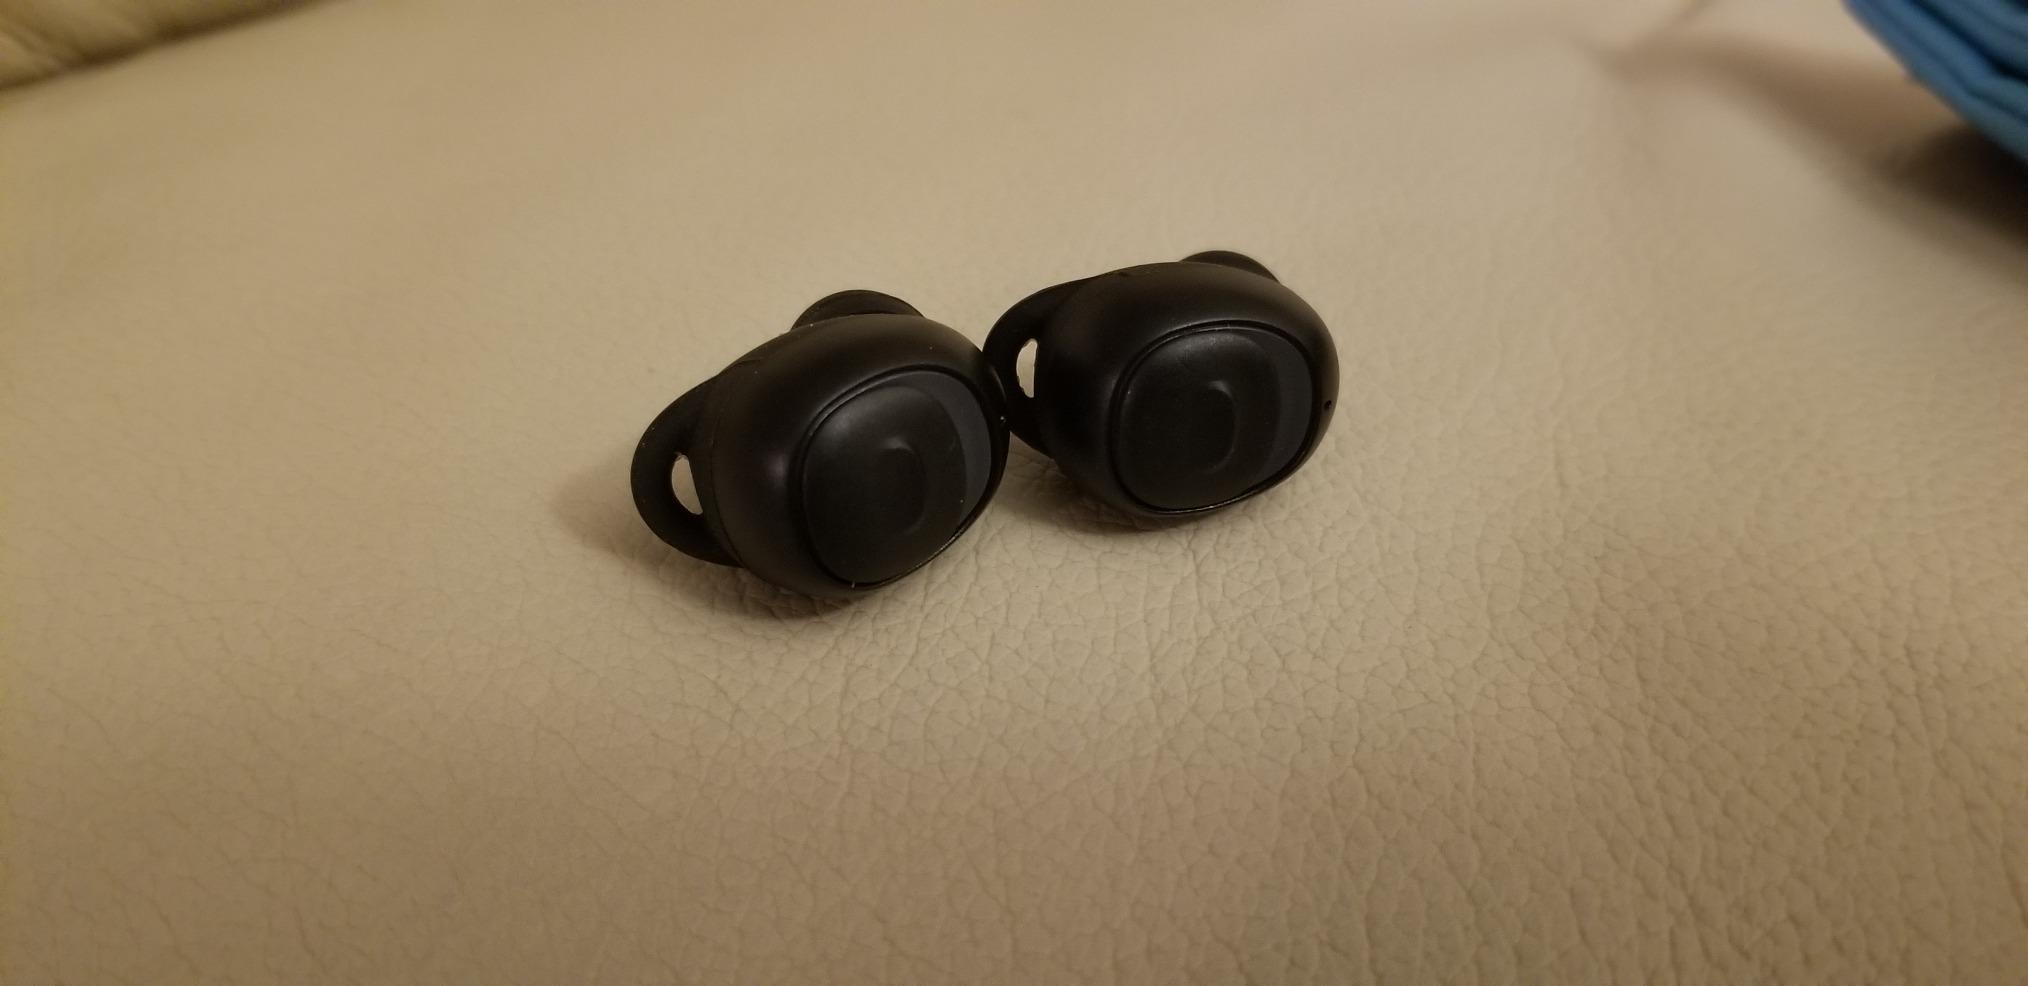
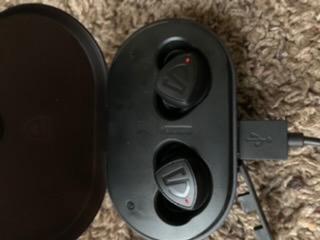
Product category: earbuds
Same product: no